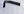
Number: 7